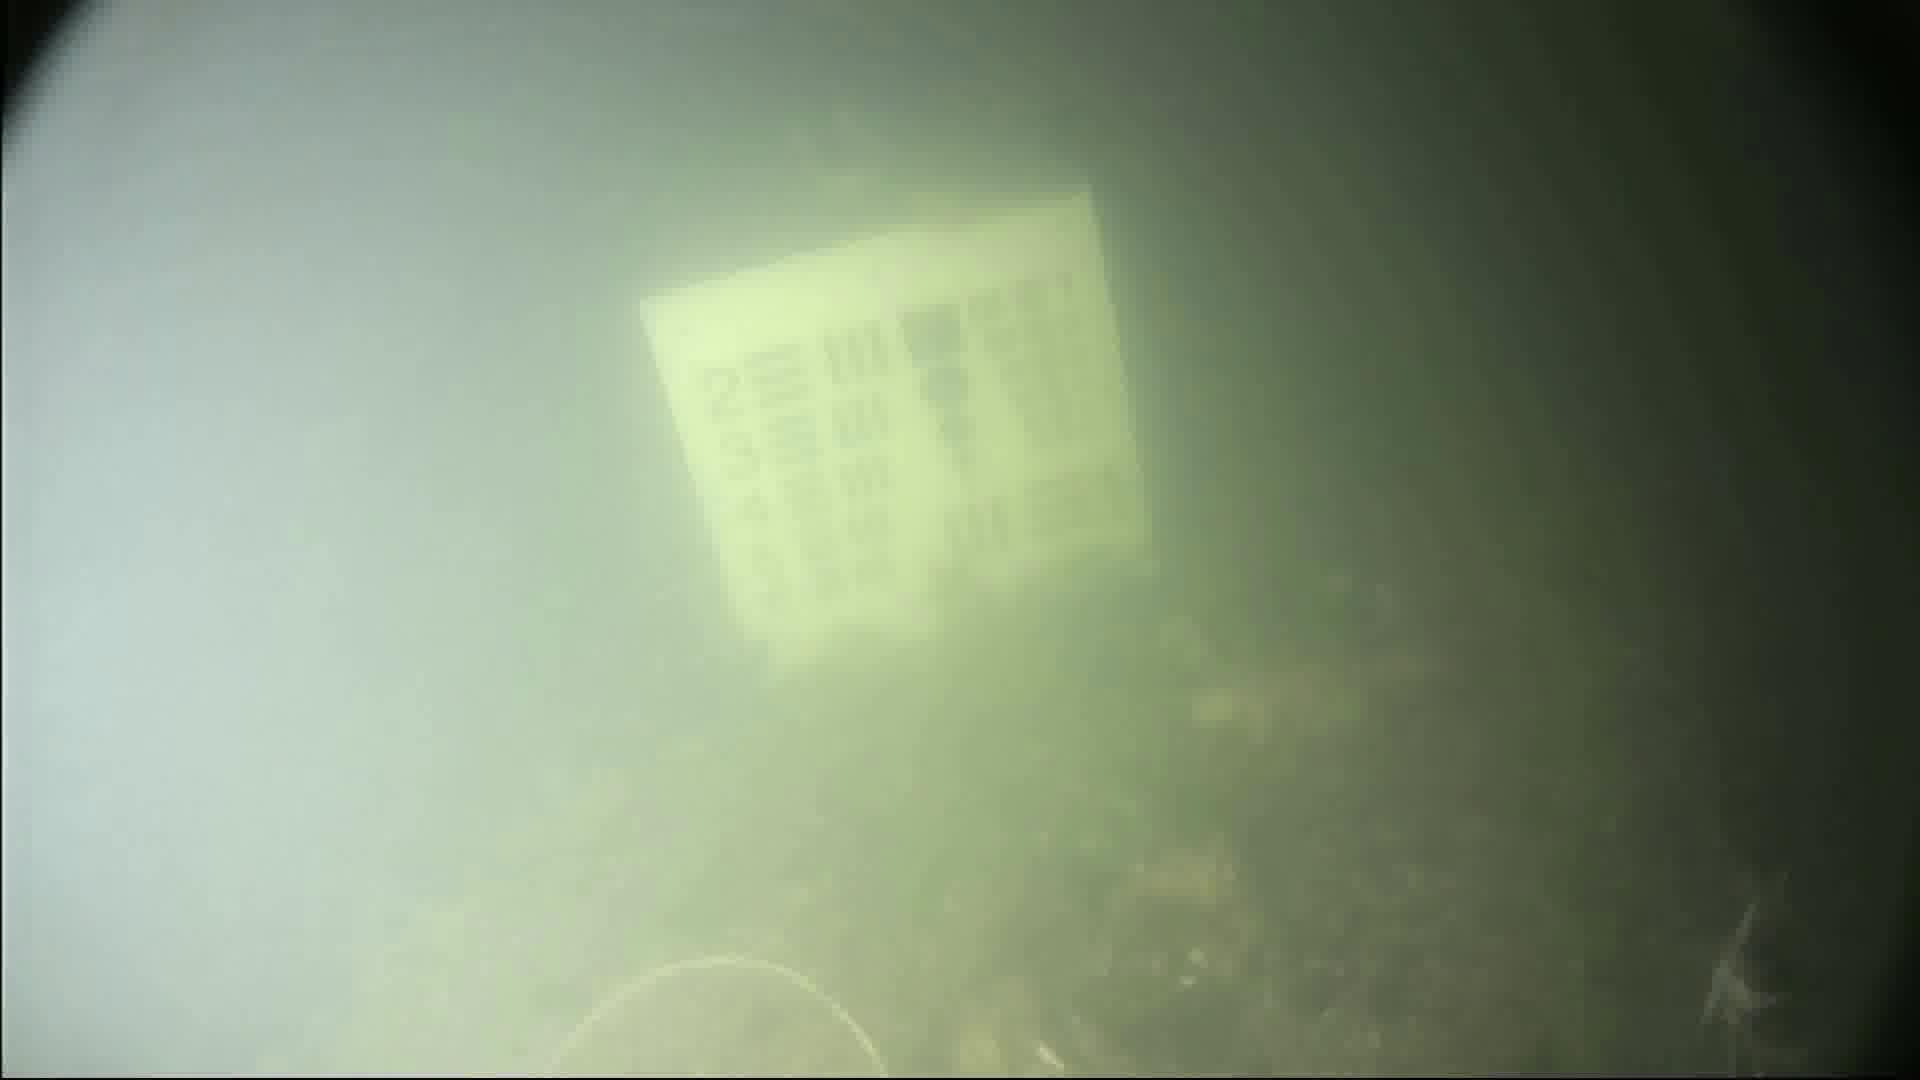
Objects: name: crab